Merlin Hanbury-Tracy, 7th Baron Sudeley

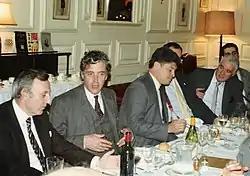
At the Western Goals Institute 'El Salvador' Dinner, London, 25 September 1989. L to R: Denis Walker, Sudeley, José Manuel Pacas Castro (El Salvador's Foreign Minister), Andrew Smith (yellow tie), Dr. Harvey Ward

Lord Sudeley was also Patron of the Bankruptcy Association (Lloyds Bank foreclosed upon Charles Hanbury-Tracy, 4th Baron Sudeley in 1893, when his debt was covered twice over by large assets) and Convenor of the Forum for Stable Currencies. He was also Lay Patron of the Prayer Book Society and a past President of the Powysland Club.